Shooting glasses

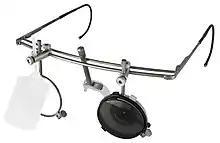
Shooting glasses are used as a visual aid for sport shooting. Though the glasses are extremely customizable, most pairs contain three basic elements: a lens, a mechanical iris, and a semi-transparent occluder. These components work together to help shooters focus their aiming eye on three points well enough to align the distant target with their gun's front and rear sight elements at the same time.

Shooting glasses are specialized corrective glasses for use in shooting and are used almost exclusively in sport shooting competitions.